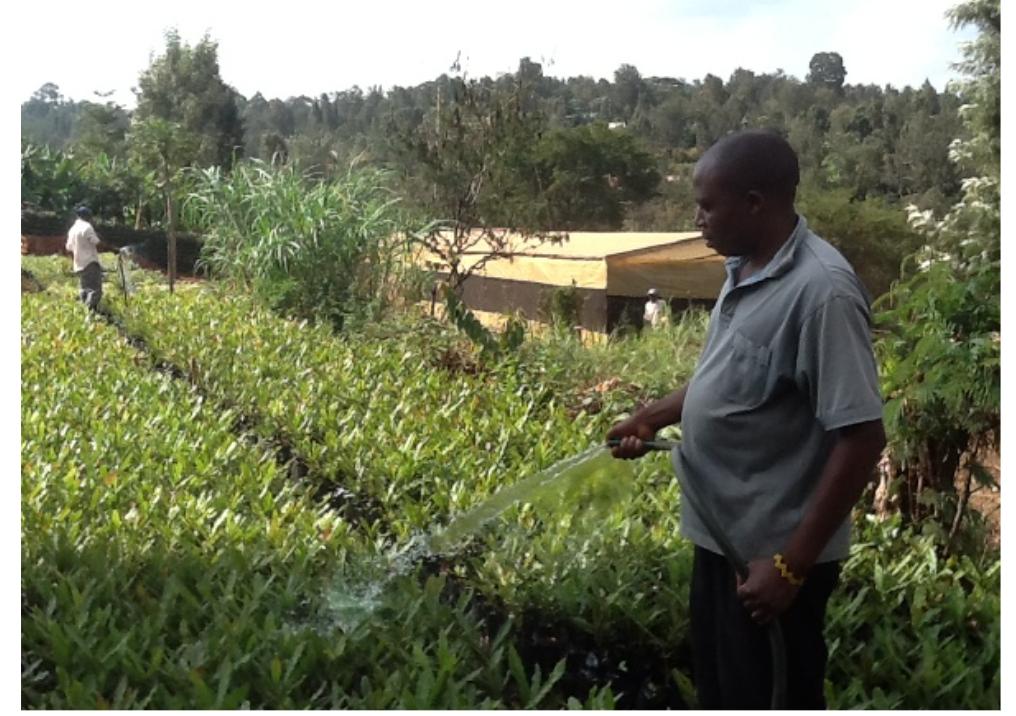
Mzee amesimama karibu na shamba lenye mimea midogo anatumia chupa kunyunyizia dawa,  maji yanatoka kwenye bomba dogo nyuma yake kuna mtu mwingine anayefanya kazi. Hii ni shughuli ya msitu ambapo miti inatunzwa tangu ikiwa michanga.